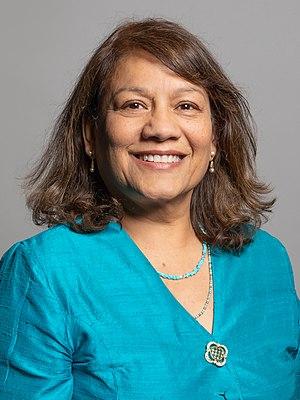
Au Royaume-Uni, le leader fantôme de la Chambre des communes est un membre du cabinet fantôme. Il est le pendant au sein de l'opposition officielle du leader de la Chambre des communes.
Valerie Carol Marian Vaz est une personnalité politique et avocate du Parti travailliste britannique occupant le poste de leader fantôme de la Chambre des communes au sein du cabinet fantôme de Jeremy Corbyn depuis 2016, et est députée pour Walsall South depuis 2010.
Le cabinet fantôme Starmer est le cabinet fantôme britannique nommé par le chef de l'opposition Keir Starmer à l'issue de son élection à la direction du Parti Travailliste. Il est constitué par des députés du Parti travailliste. Il fait face au gouvernement conservateur de Boris Johnson.